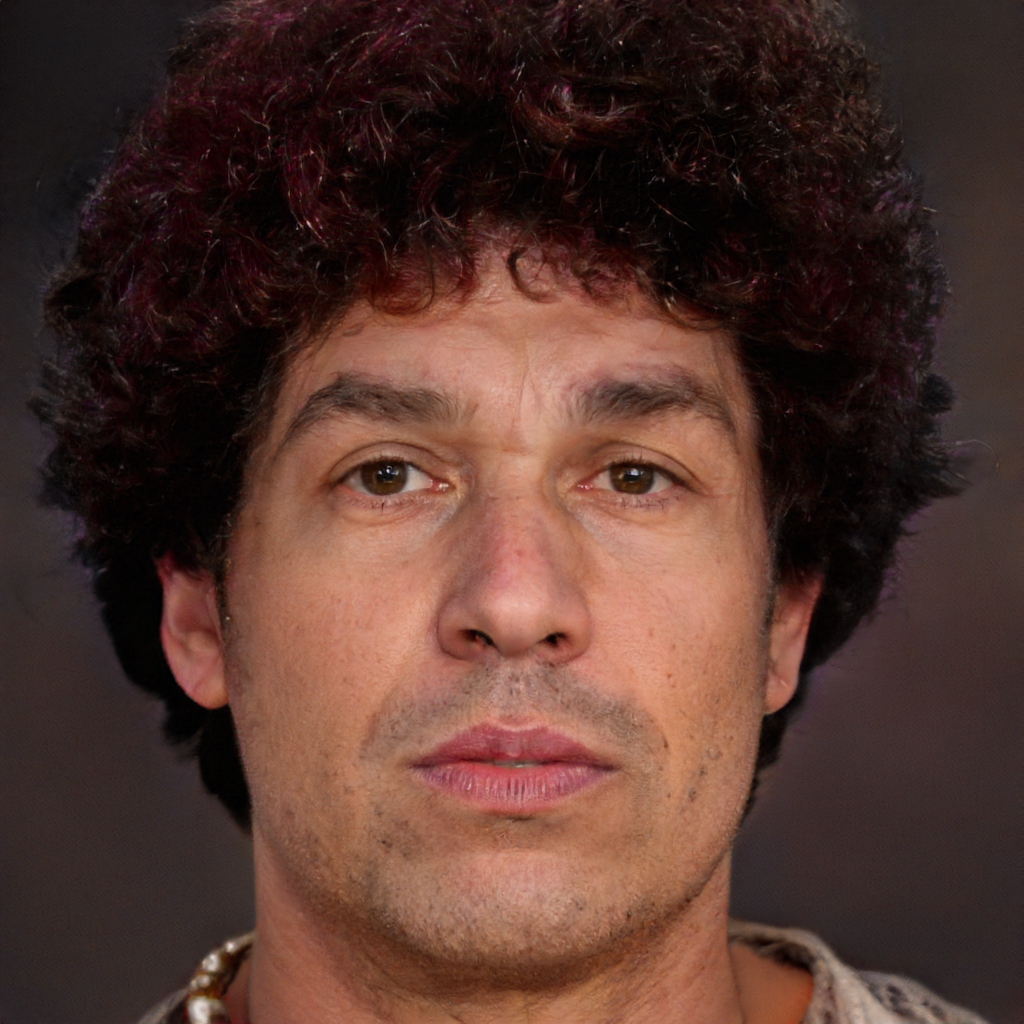
Gender: Male